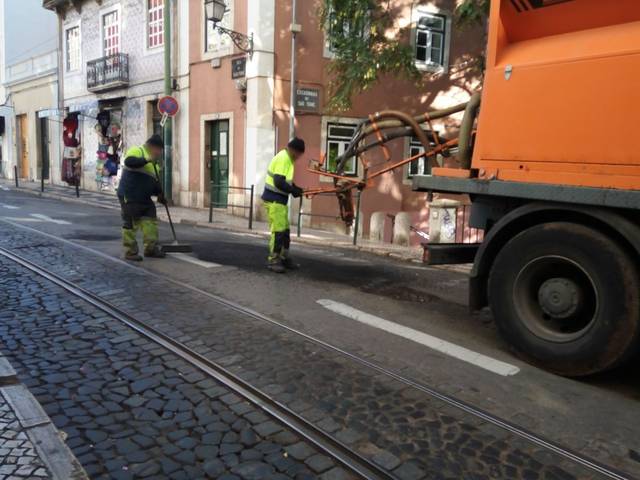
Region: Portugal
Coordinates: 38.713, -9.13